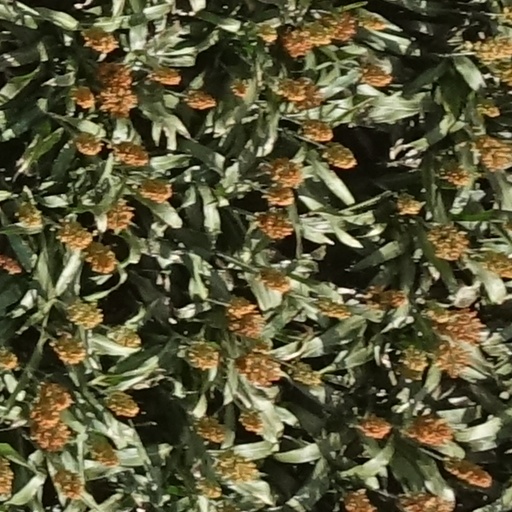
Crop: sorghum